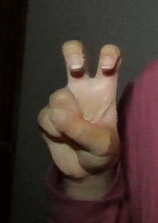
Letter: toot